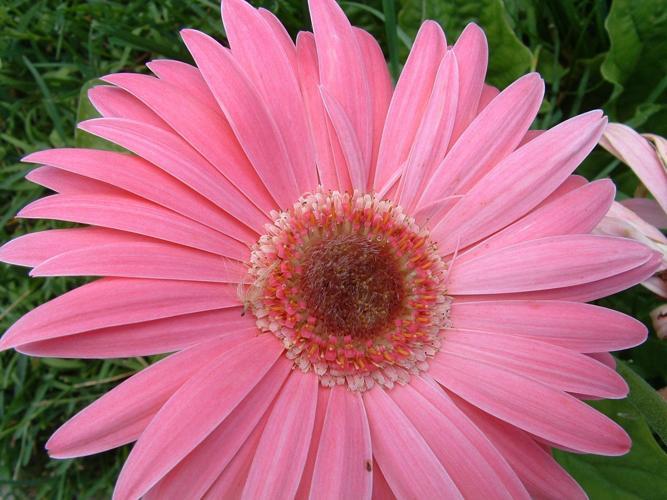
Label: barbeton daisy